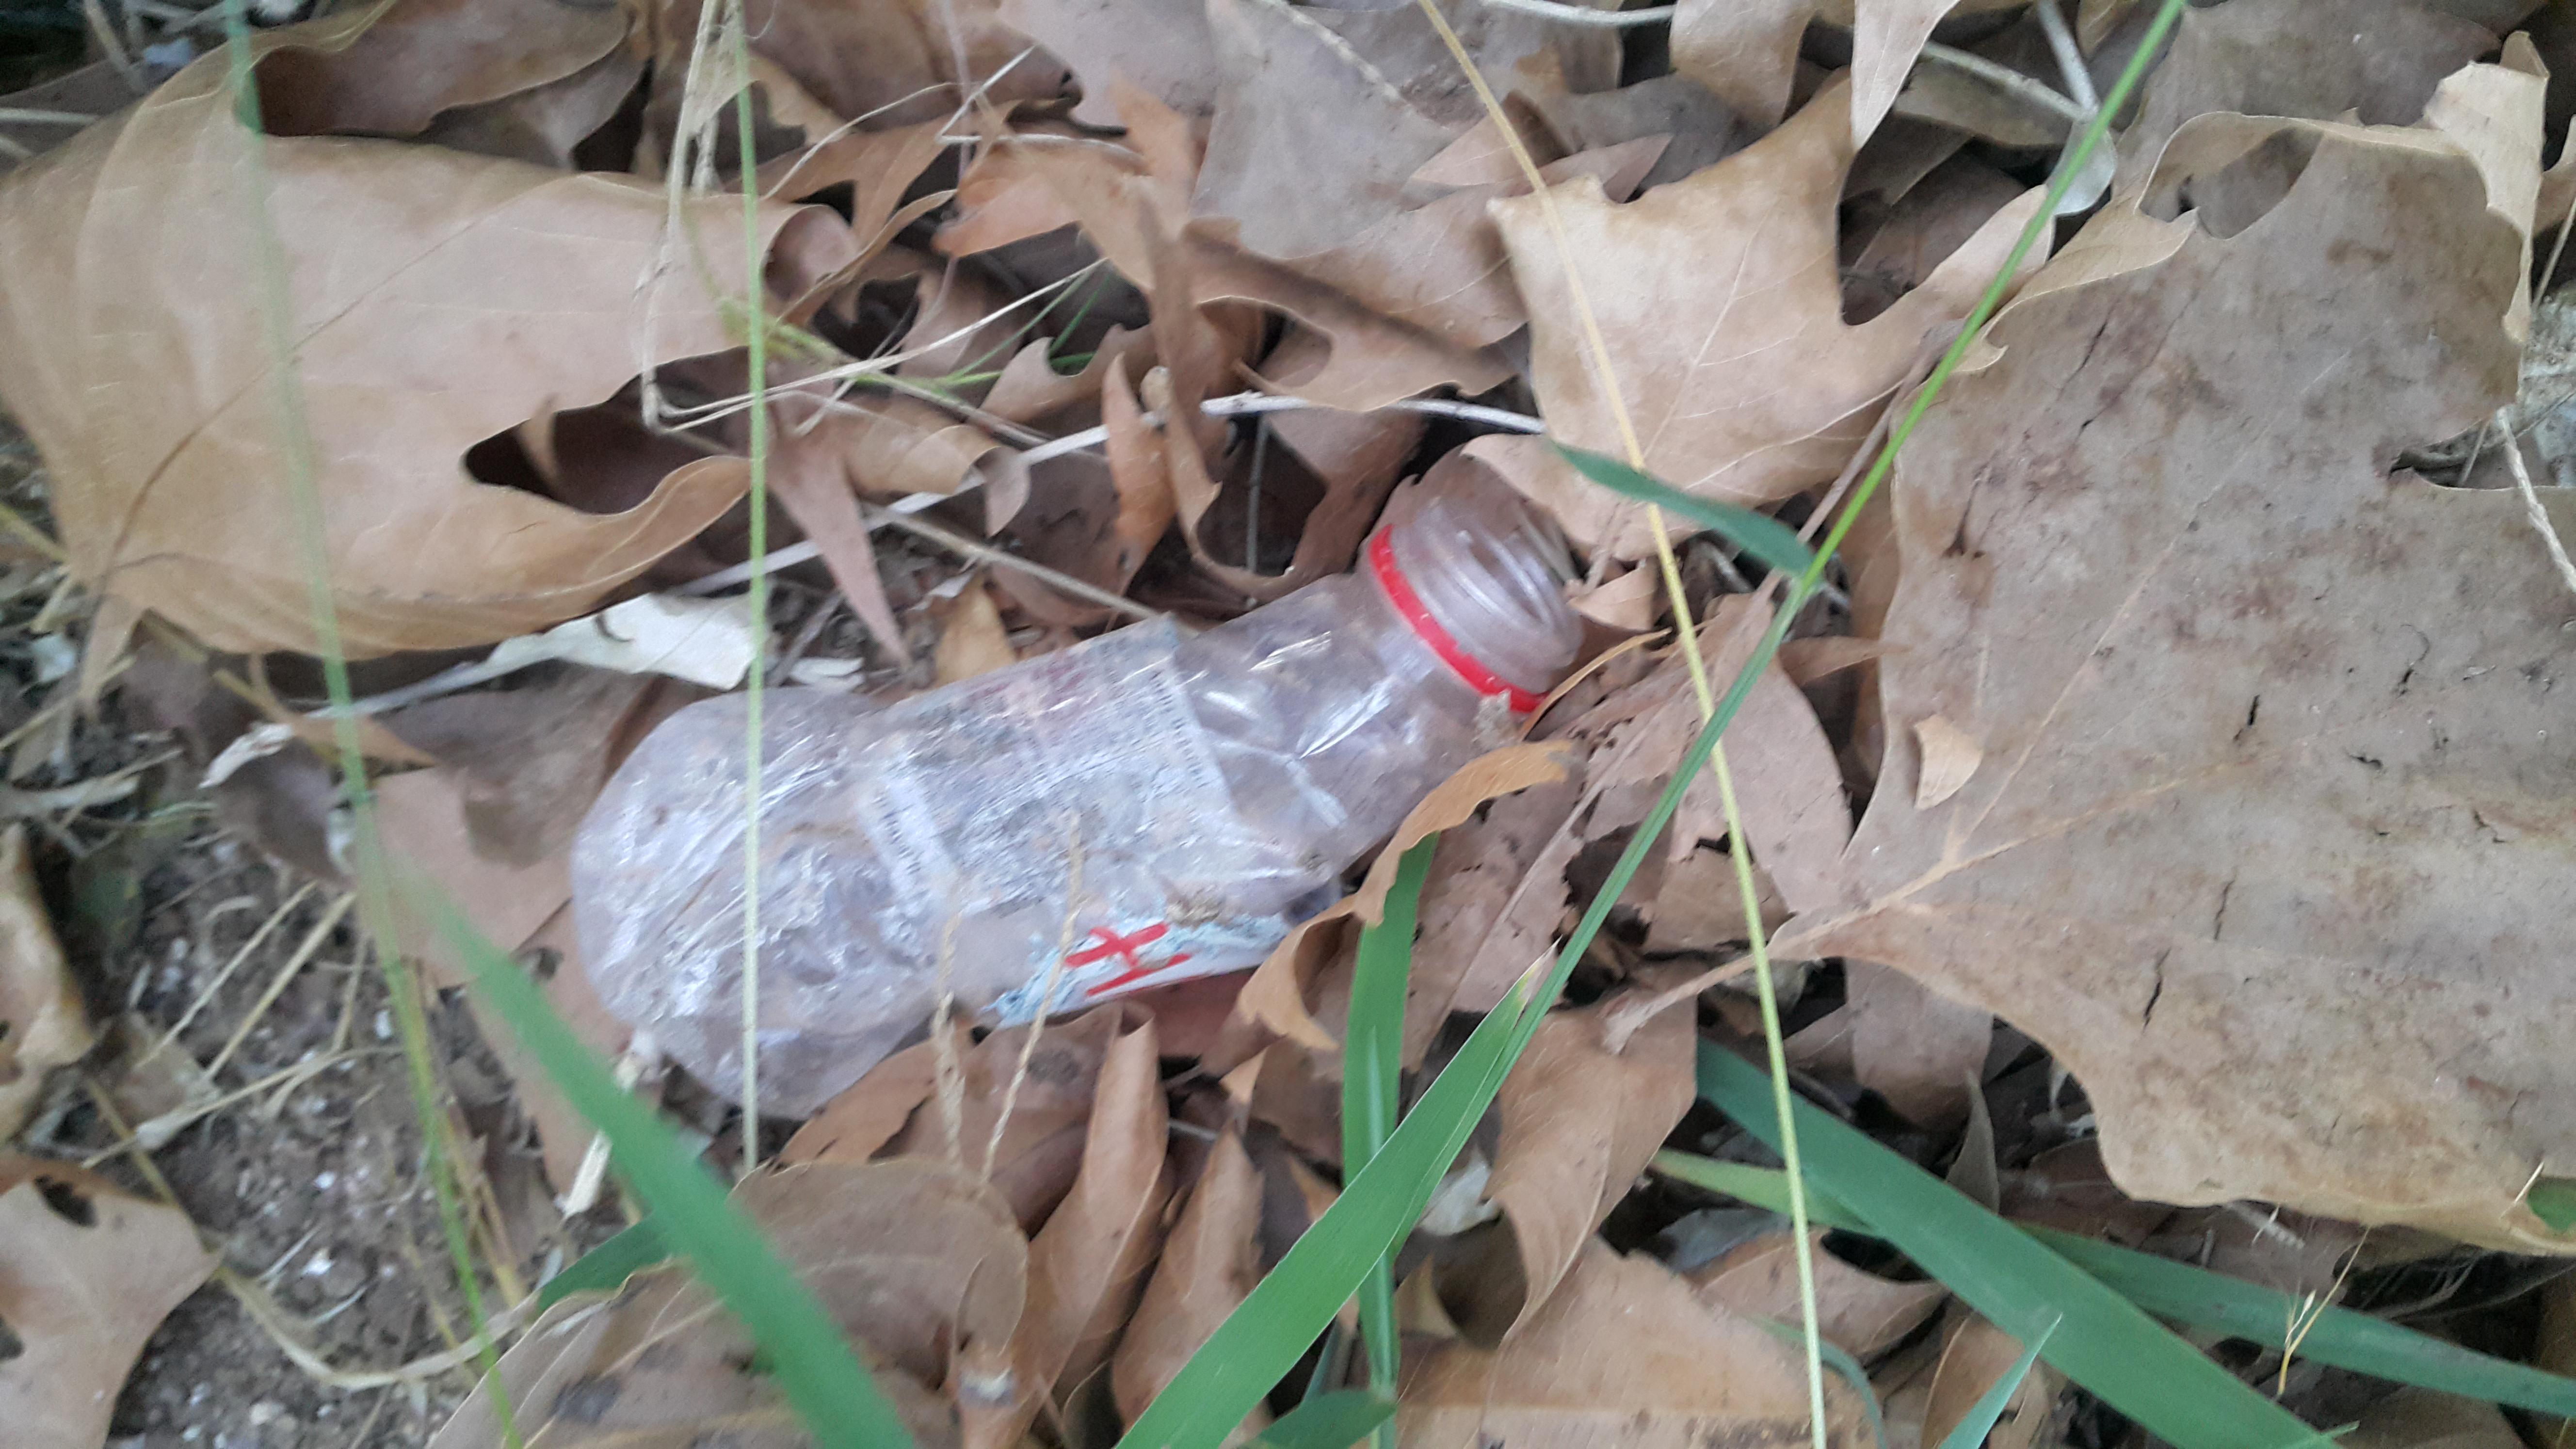
Object: Clear plastic bottle (Bottle)